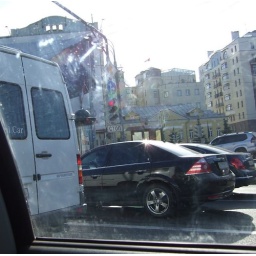
stop light/sign. Look very closely under the red light; this is no universal street sign.